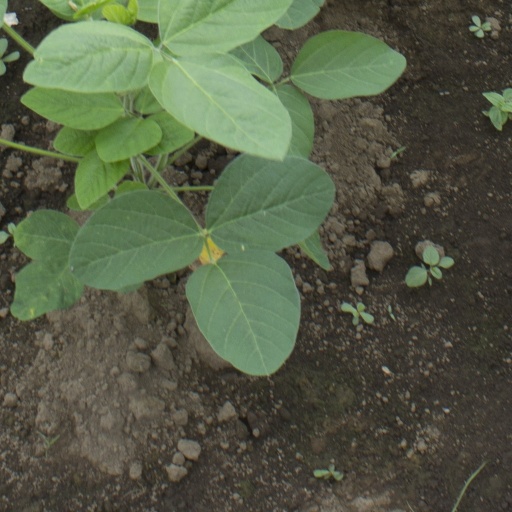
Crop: soybean